Marrite

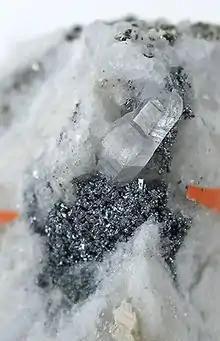
The two arrows point to the marrite microcrystals (one or two at each arrow, dull), the rest is galena (bright)

Marrite (mar'-ite) is a mineral with the chemical formula PbAgAsS. It is the arsenic equivalent of freieslebenite (PbAgSbS), but also displays close polyhedral characteristics with sicherite and diaphorite. Marrite was first described in 1905, and was named in honor of geologist John Edward Marr (1857–1933) of Cambridge, England.